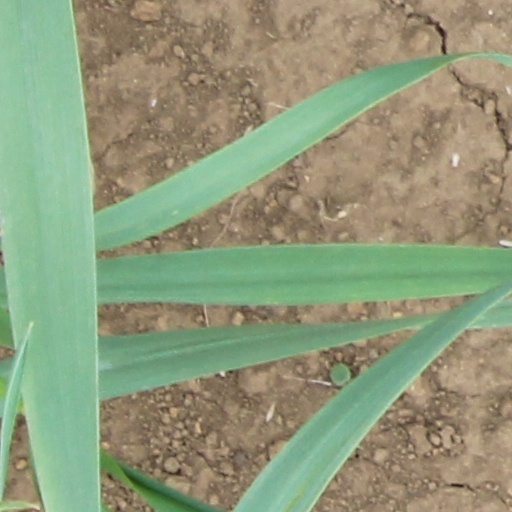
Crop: wheat